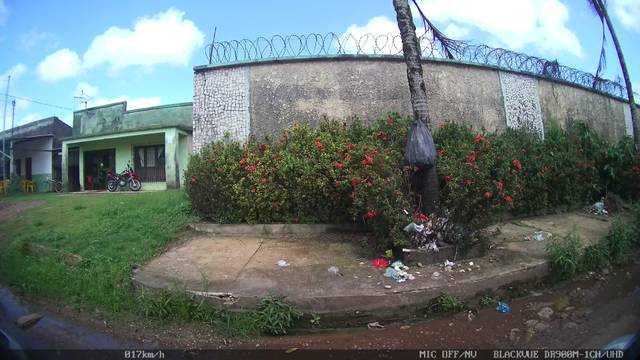
Region: Brazil
Coordinates: -1.375, -48.352